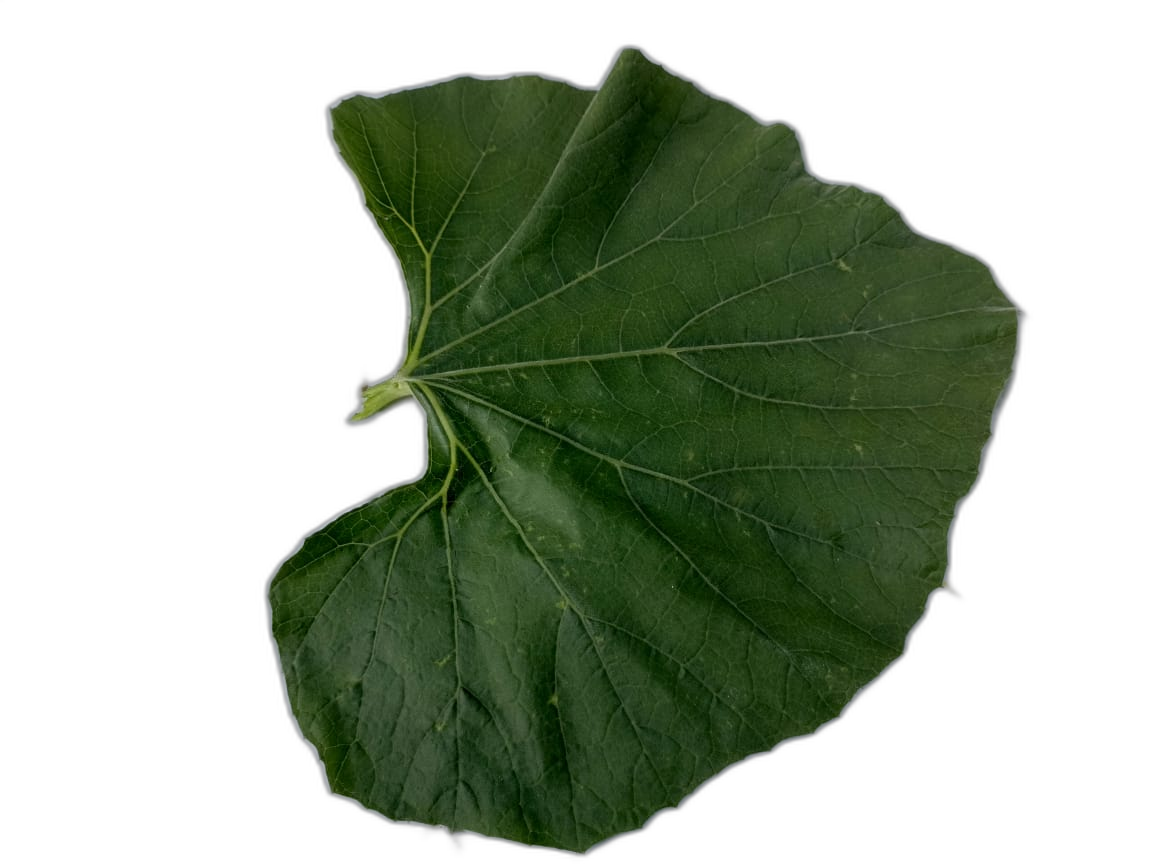
Crop: Bottle Gourd
Label: Fungal_Damage_Leaf